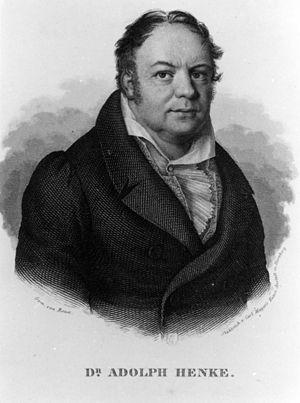
Christian Heinrich Adolph Henke, né le 12 avril 1775 à Brunswick et mort le 8 août 1843 à Erlangen, est un aliéniste allemand, professeur de médecine légale à l'université Friedrich-Alexander d'Erlangen-Nuremberg.